Bangor, Gwynedd

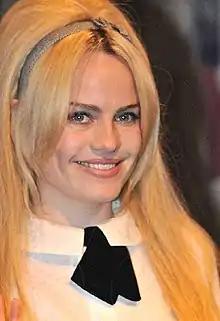
Duffy, 2010

Classical music is performed regularly in Bangor, with concerts given in the Powis and Prichard-Jones Halls as part of the university's Music at Bangor concert series. The city is also home to Storiel (the new name for the Gwynedd Museum and Art Gallery), which is located in Bangor Town Hall. A new arts centre complex, "Pontio", the replacement for Theatr Gwynedd, was scheduled for completion in the summer of 2014, but the opening was delayed until November 2015.